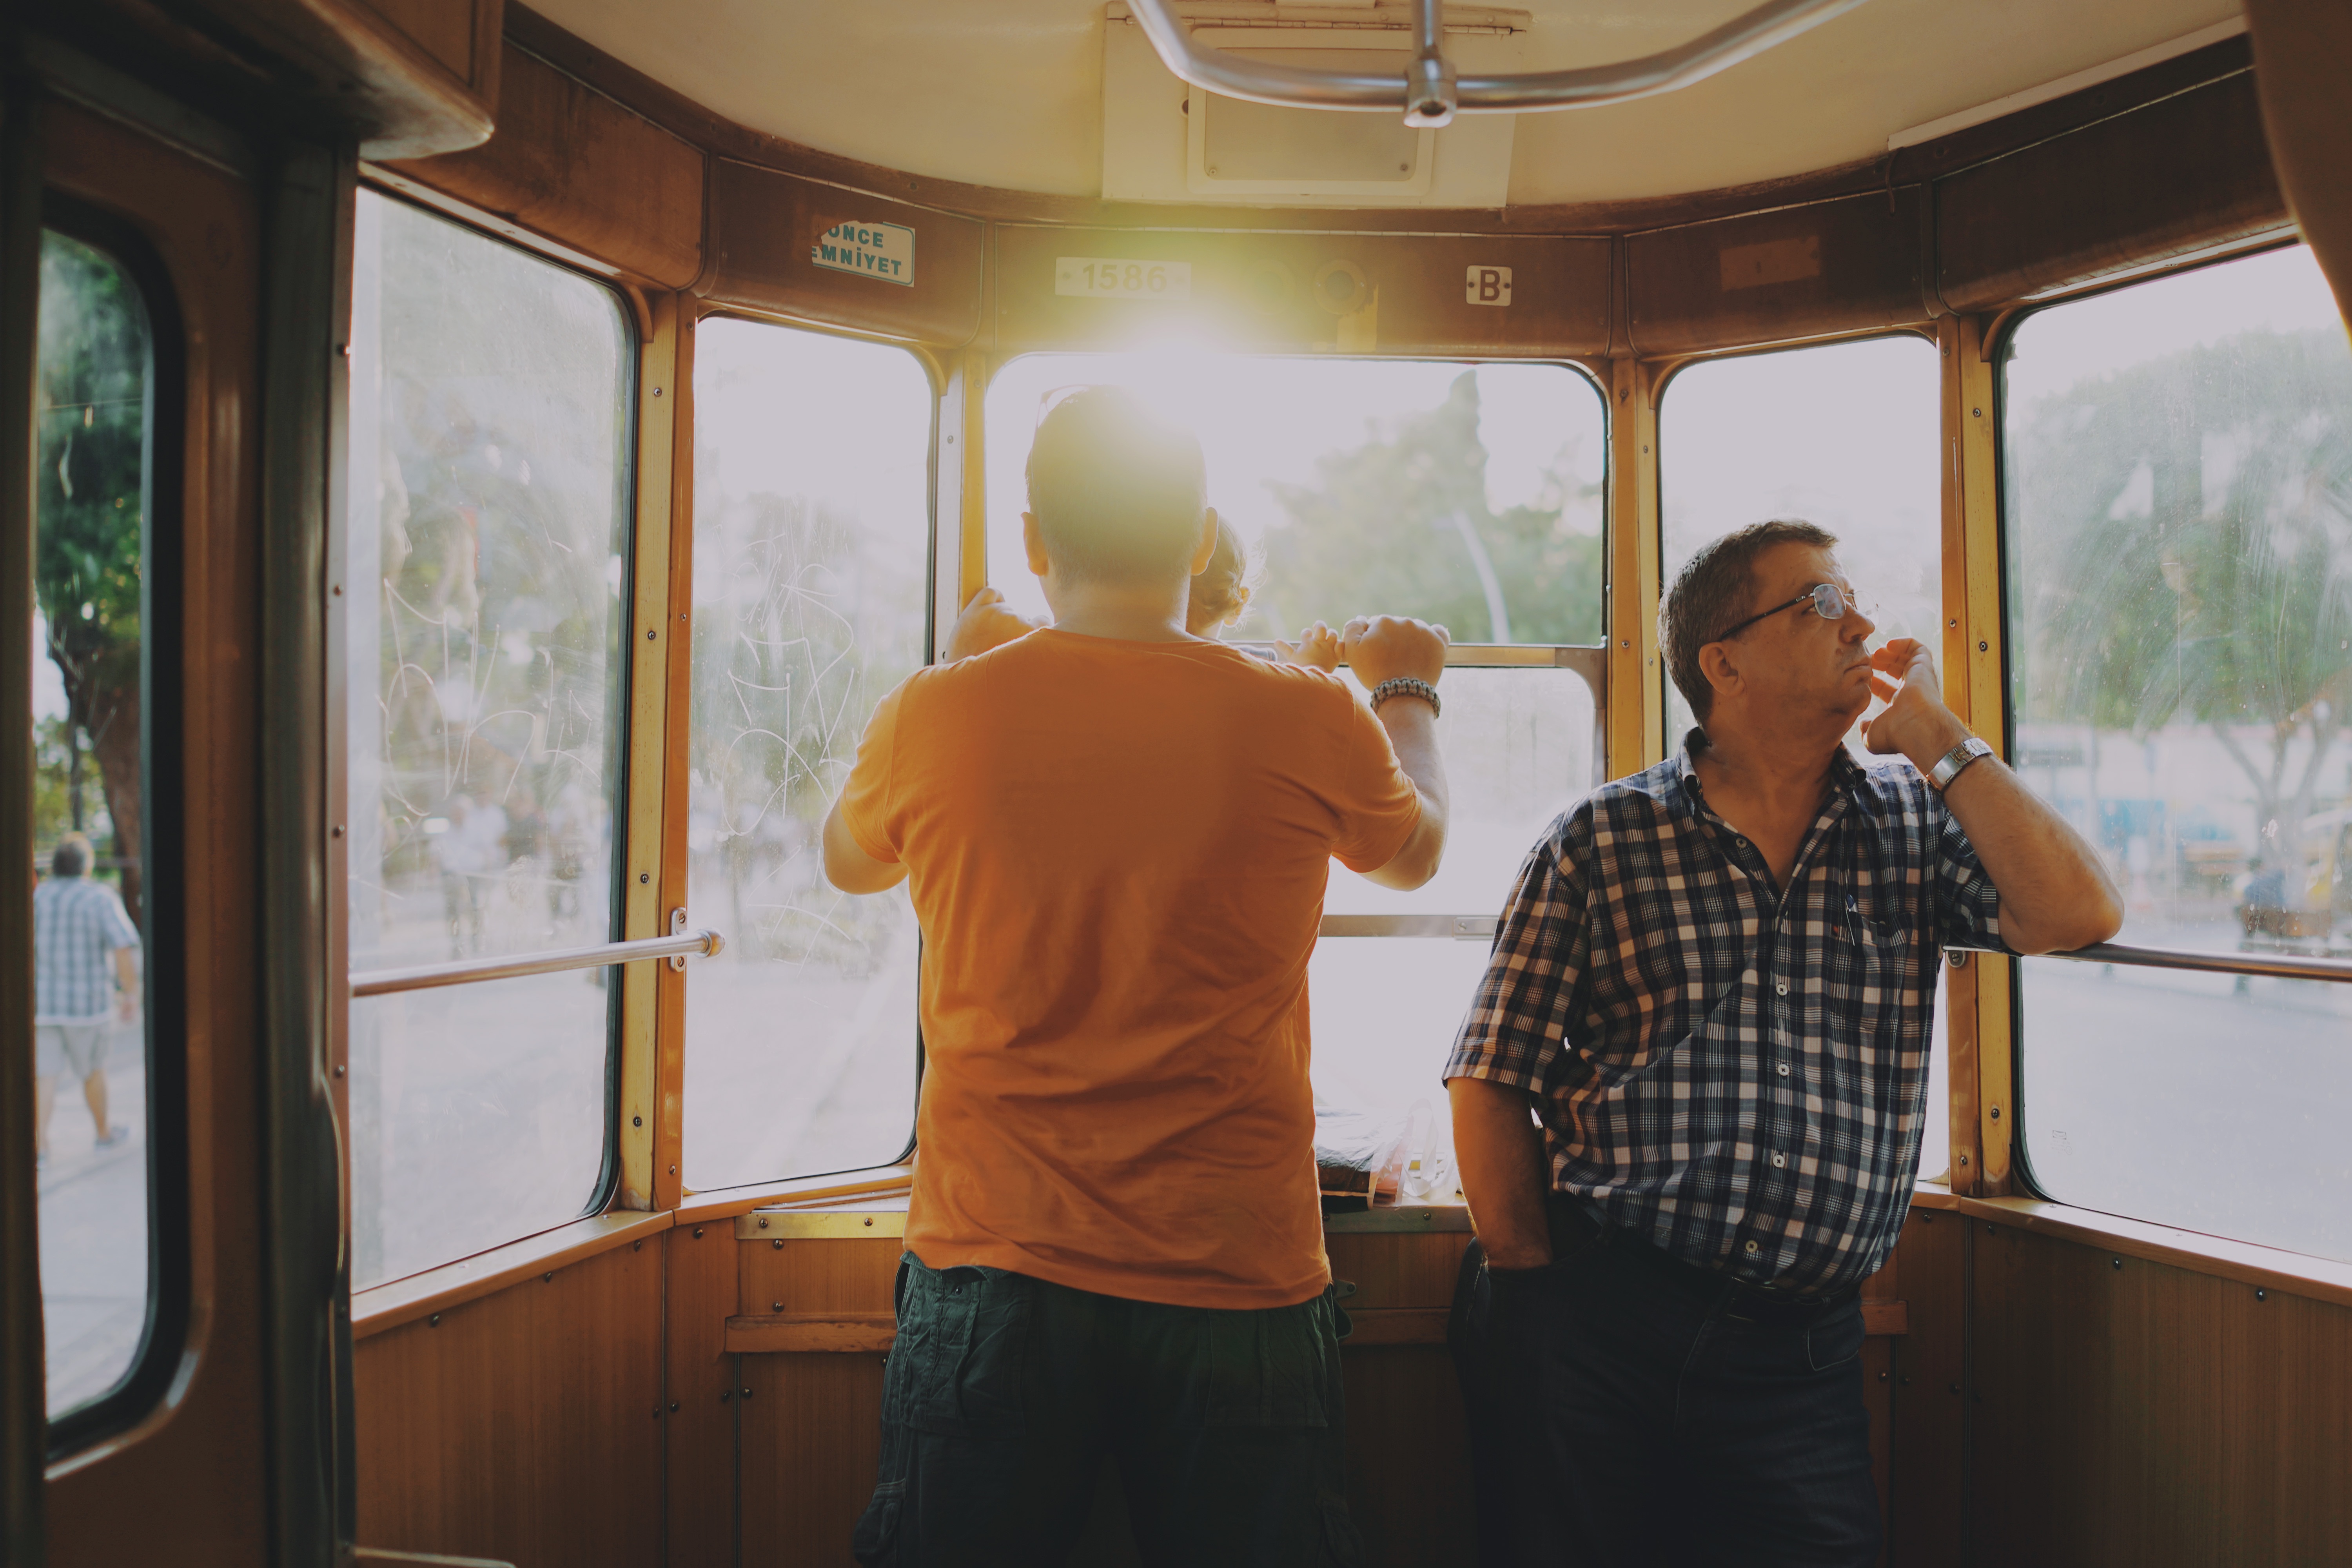
man, person, window, glass, restaurant, home, commute, father, interior design